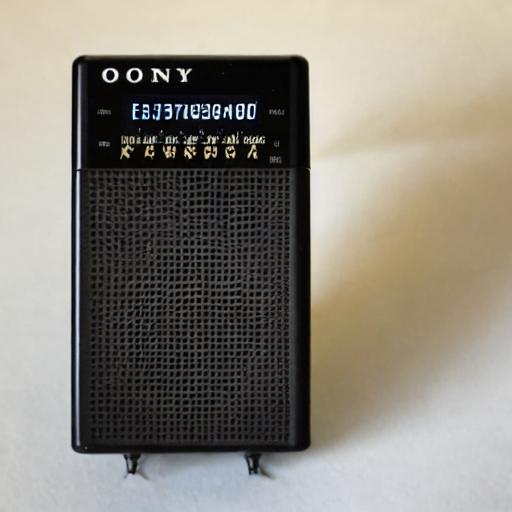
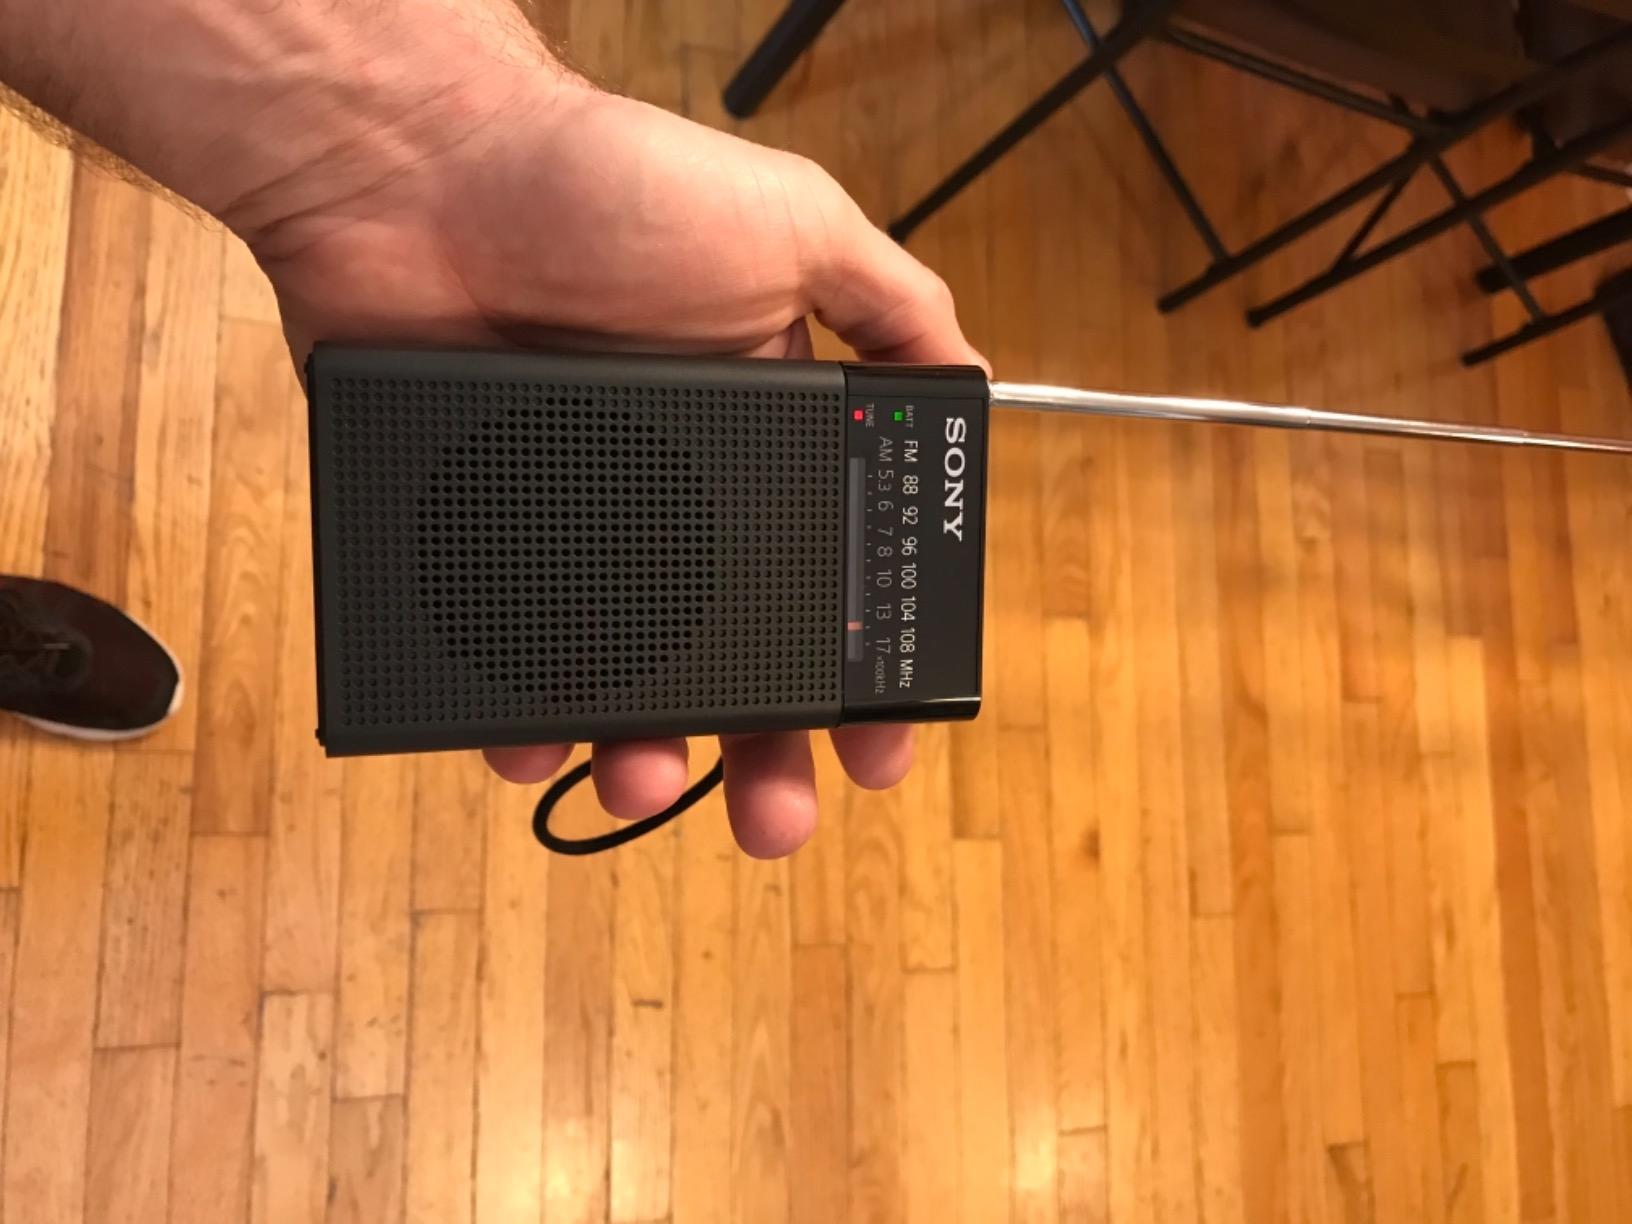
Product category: radio
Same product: no